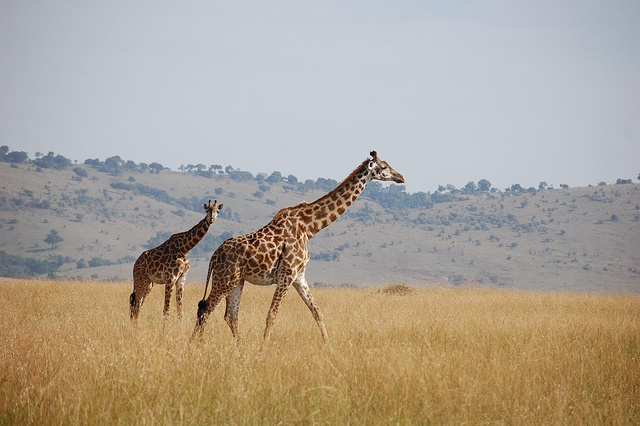
Two giraffes are walking through a field of prairie grass.
Two giraffes that are walking past the camera man in a big field.
Two giraffes walking through the fields of Africa
Two giraffes are walking through tall grass in open plains.
a baby giraffe walking iwth a bigger giraffe